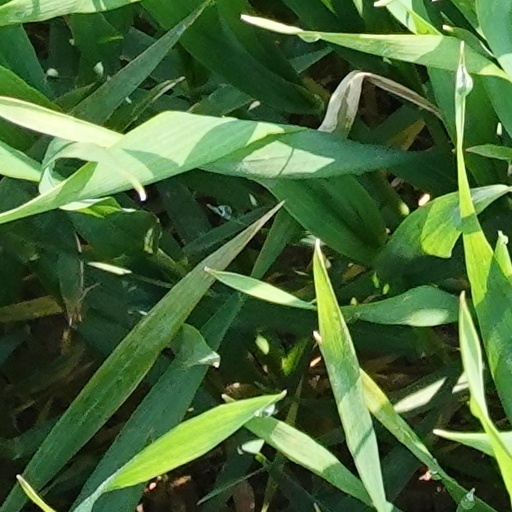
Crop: wheat